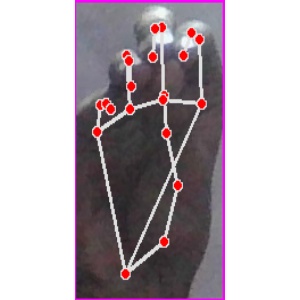
अक्षर: ङ